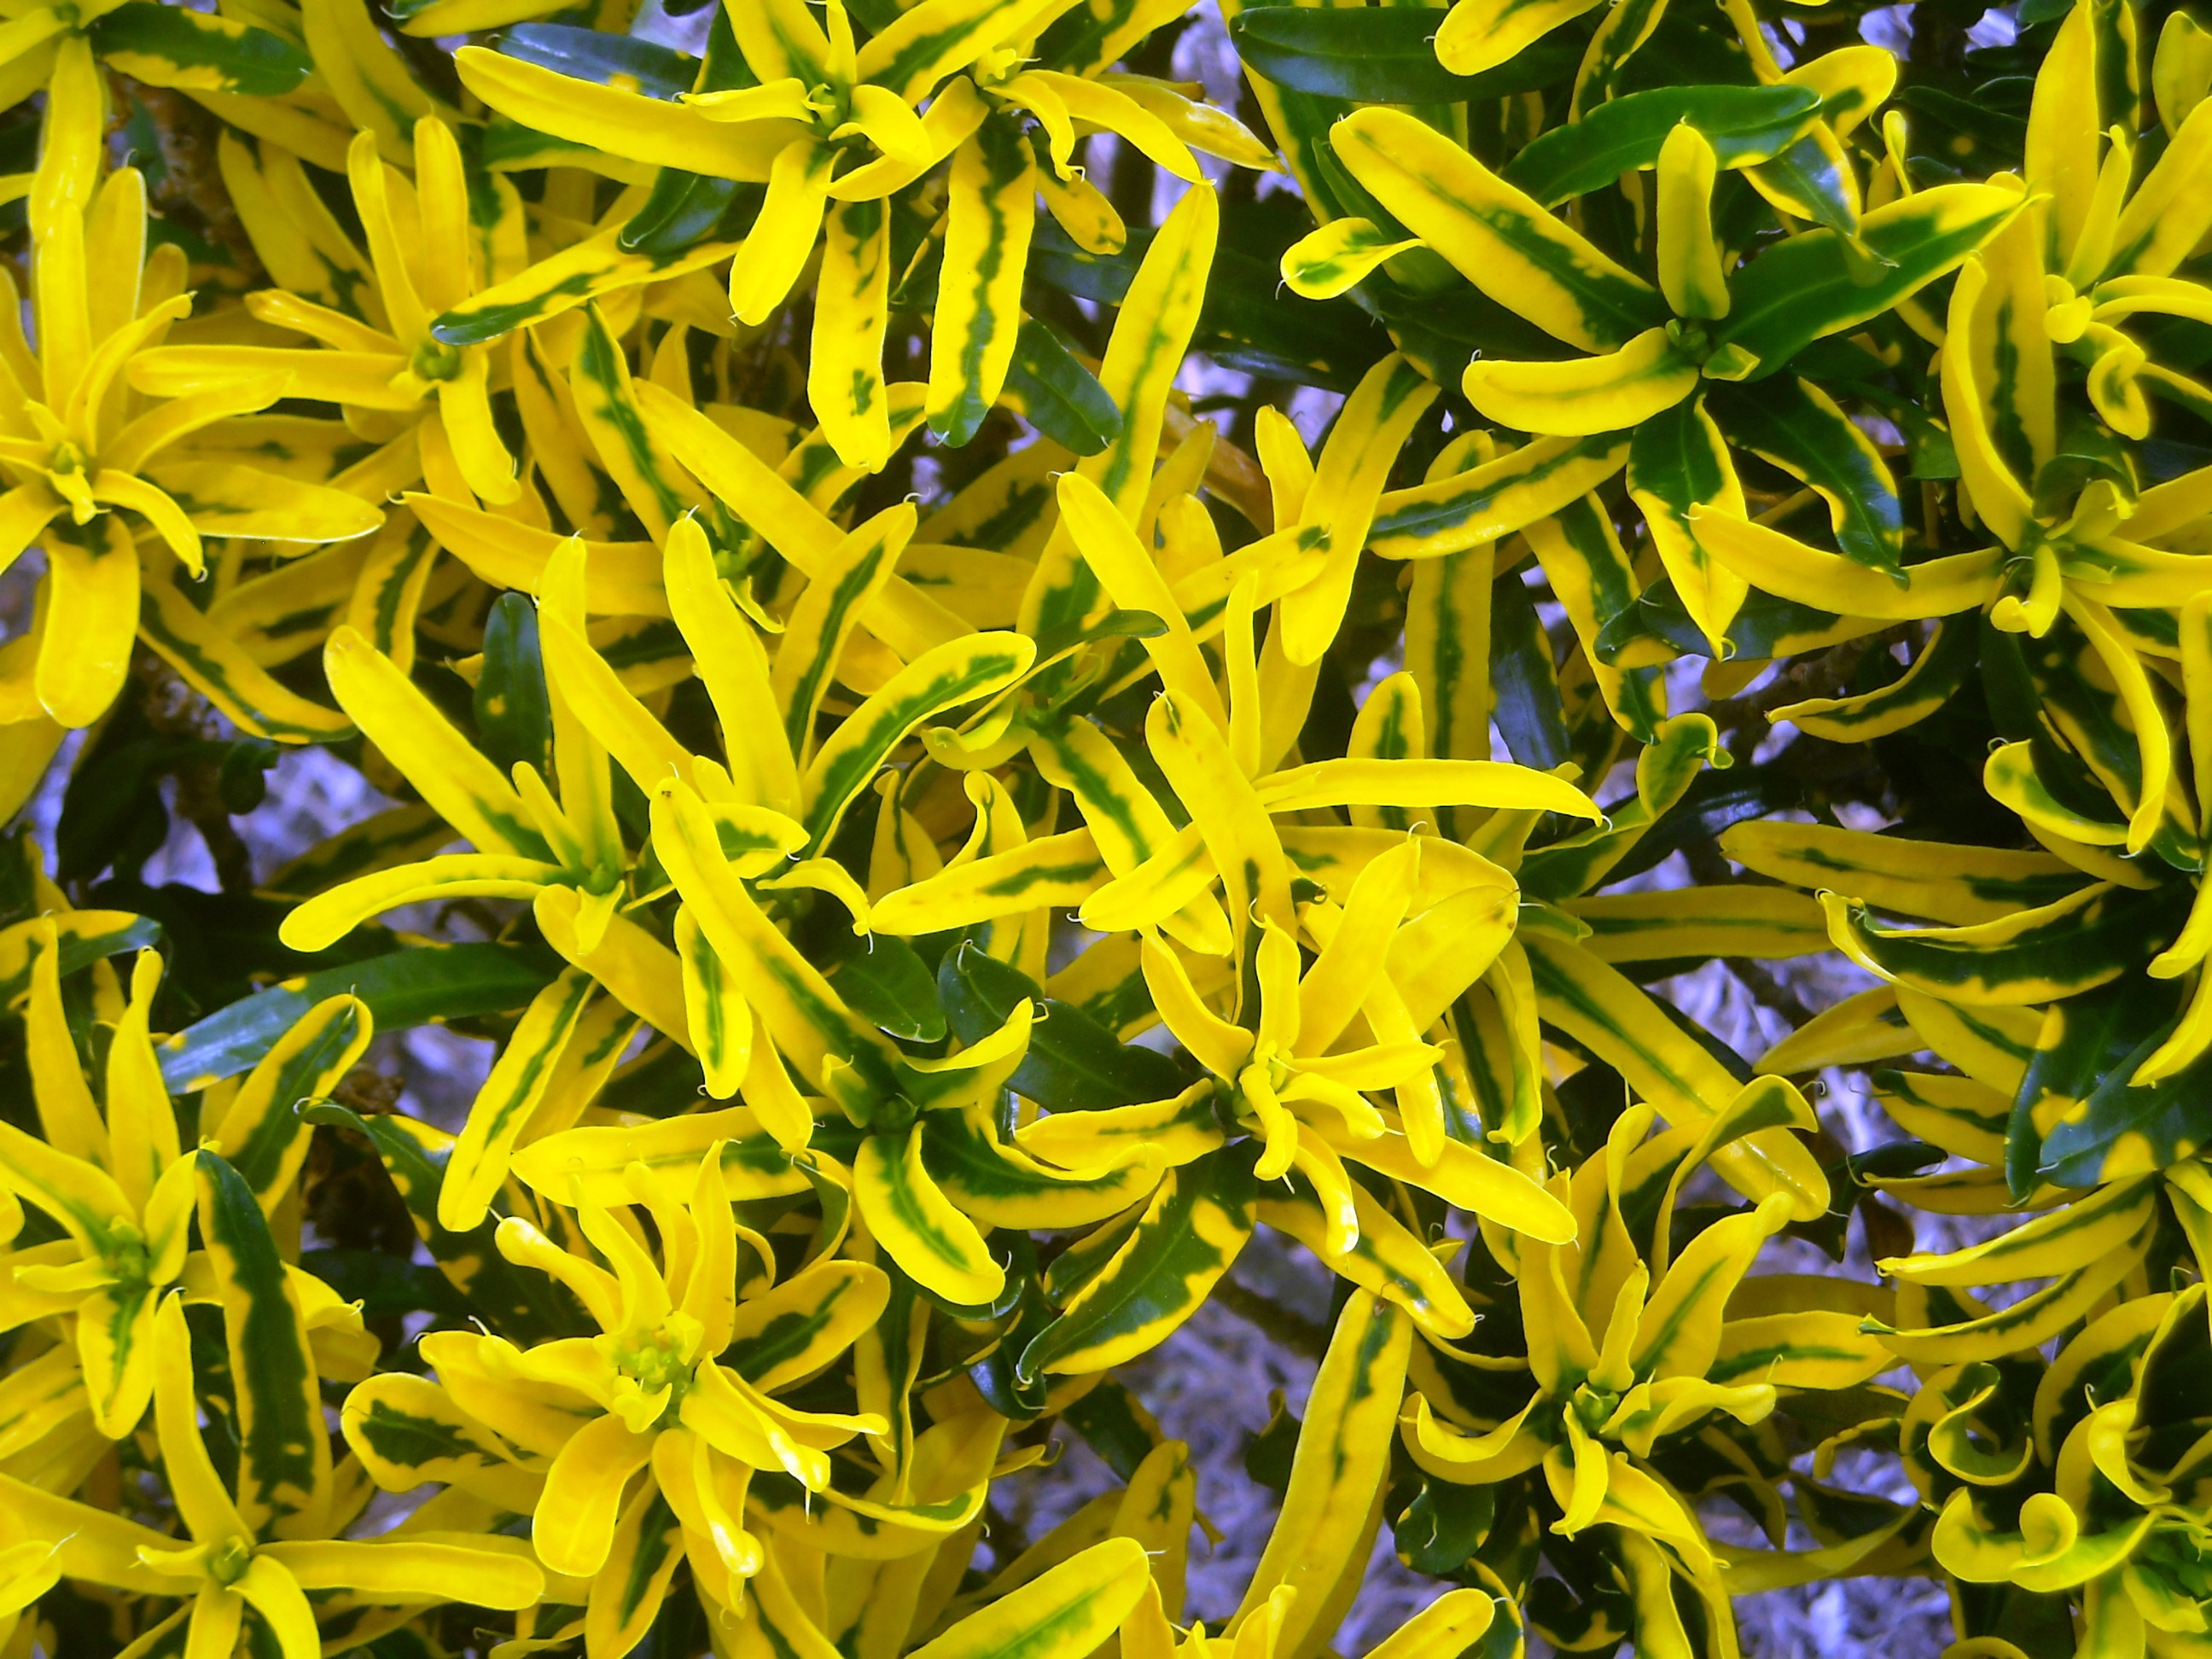
grass, plant, leaf, flower, green, herb, botany, yellow, flora, shrub, flowering plant, land plant, codiaeum variegatum